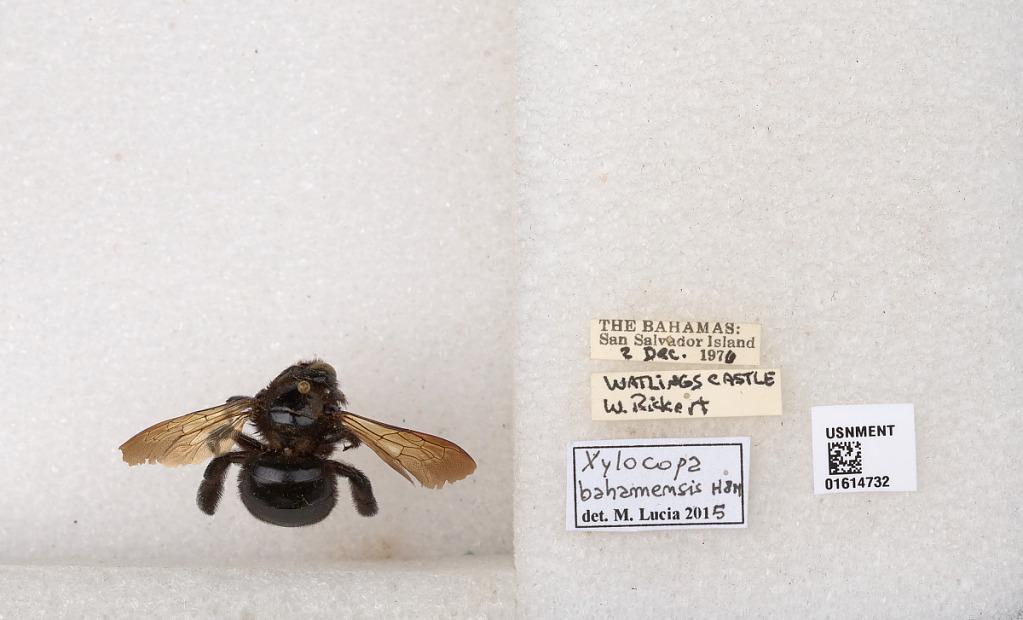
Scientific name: Xylocopa (Neoxylocopa) bahamensis Moure & Hurd
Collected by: W. Rickert
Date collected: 1976-12-2
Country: Bahamas
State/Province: San Salvador
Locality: San Salvador Island | Watlings Castle
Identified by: Lucia, M.